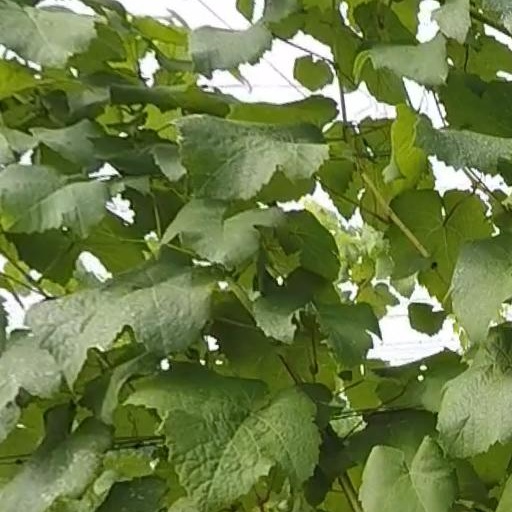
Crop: grape